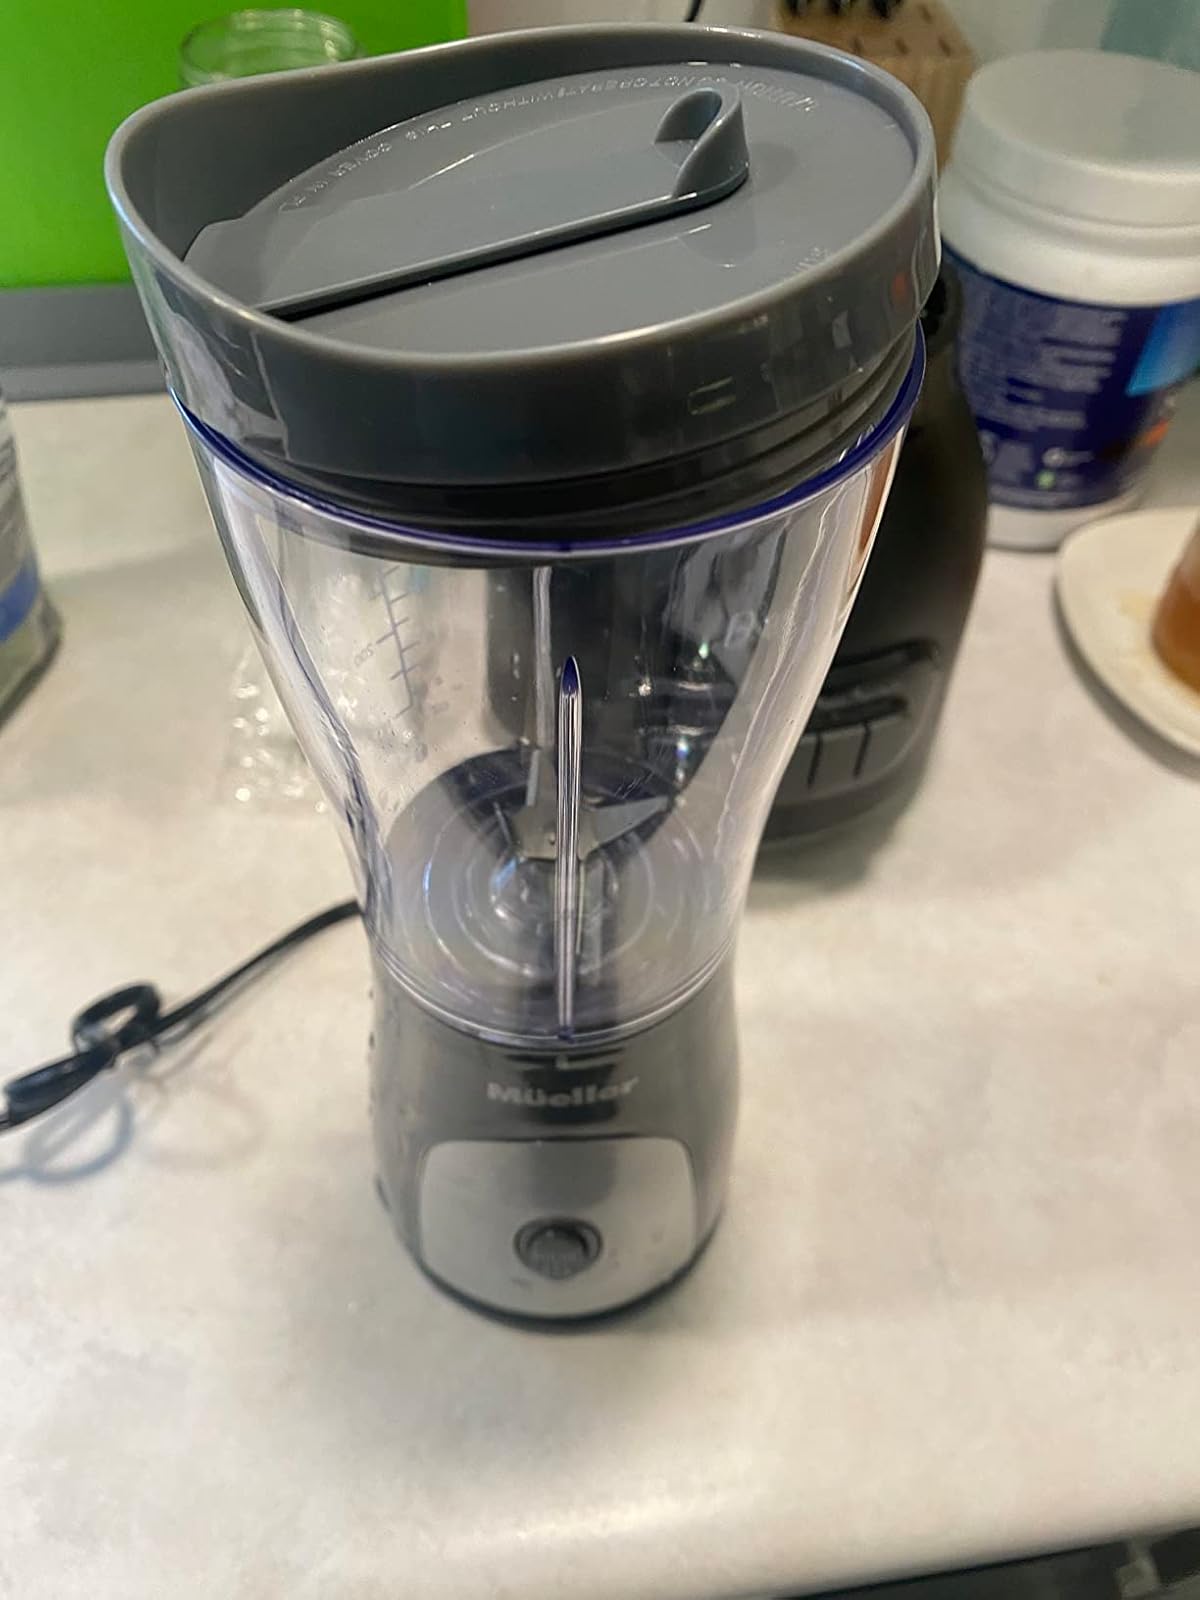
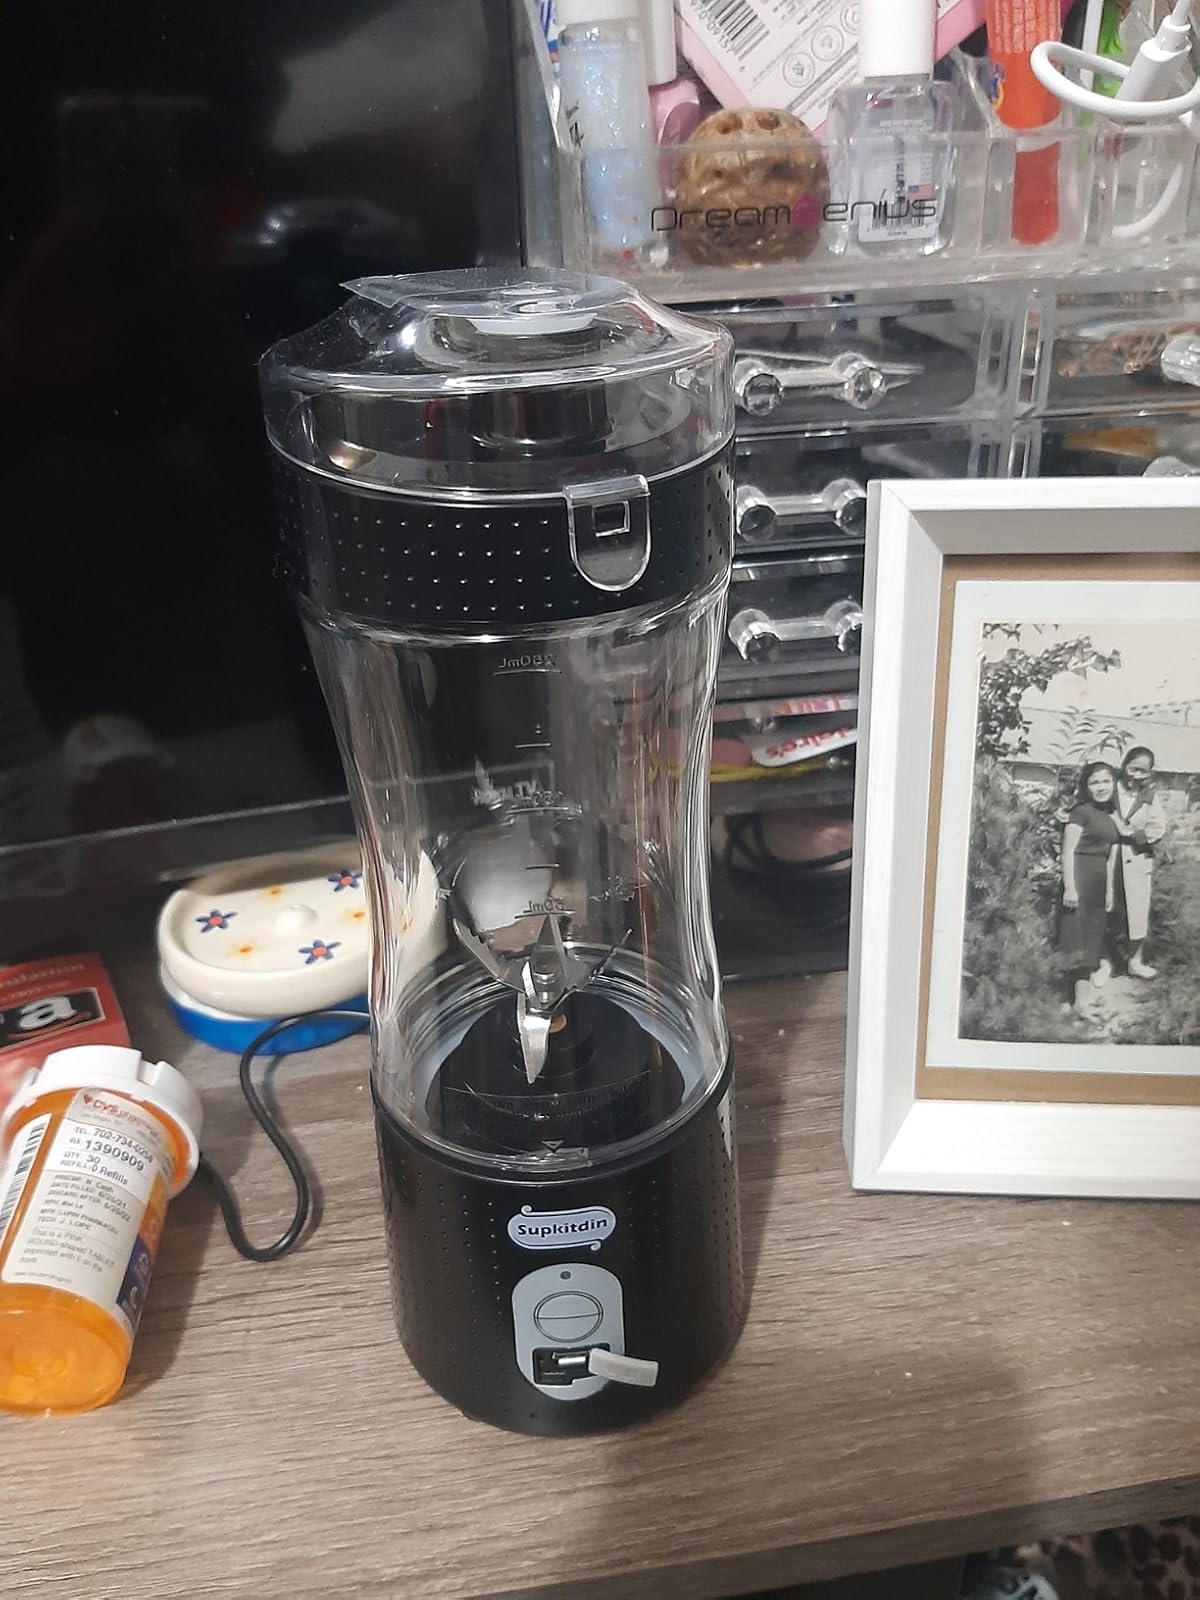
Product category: items_blender
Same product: no